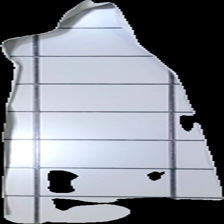
View: front
Type: Jeans
Category: Men
Brand: J.Lindeberg
Colors: Beige
Material: 100% Cotton
Cut: Regular
Season: All
Trend: Denim
Price range: <50
Recommended usage: Remake
Description: beige jeans